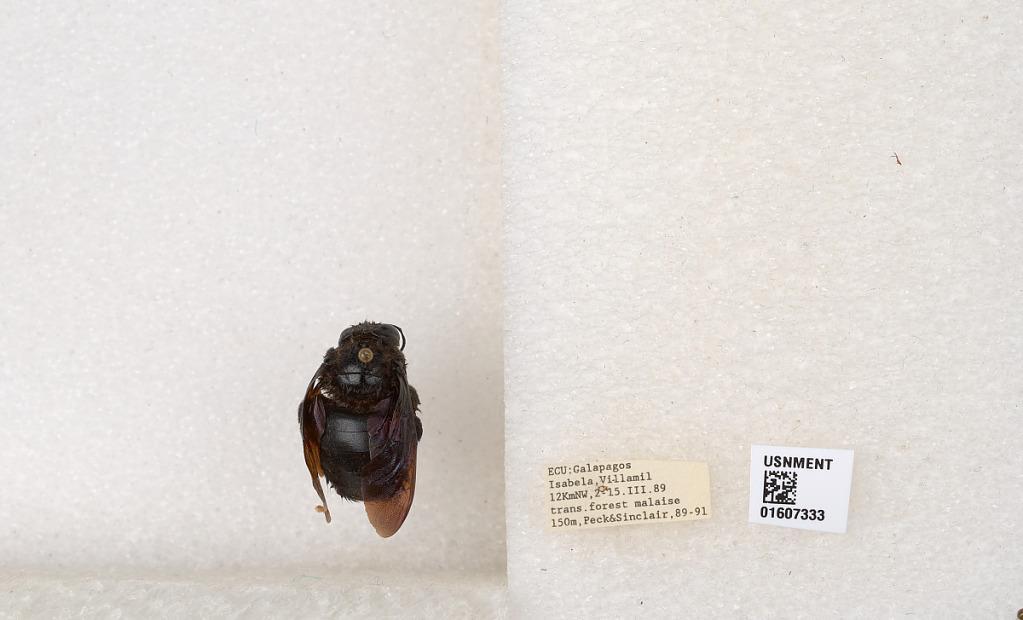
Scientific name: Xylocopa (Neoxylocopa) darwini Cockerell
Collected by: Peck & Sinclair
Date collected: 1989-3-2
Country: Ecuador
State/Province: Galapagos
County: Isabela
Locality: Isabela, Villamil 12KmNW
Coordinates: -0.869942, -91.0384